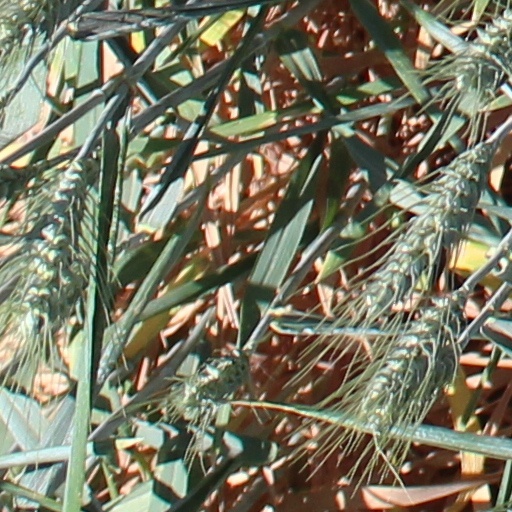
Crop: wheat